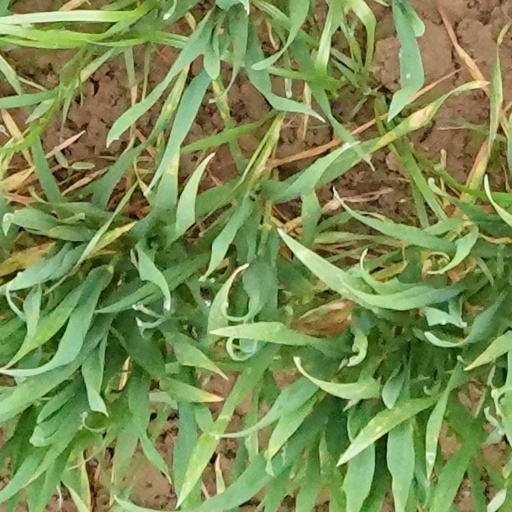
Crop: wheat